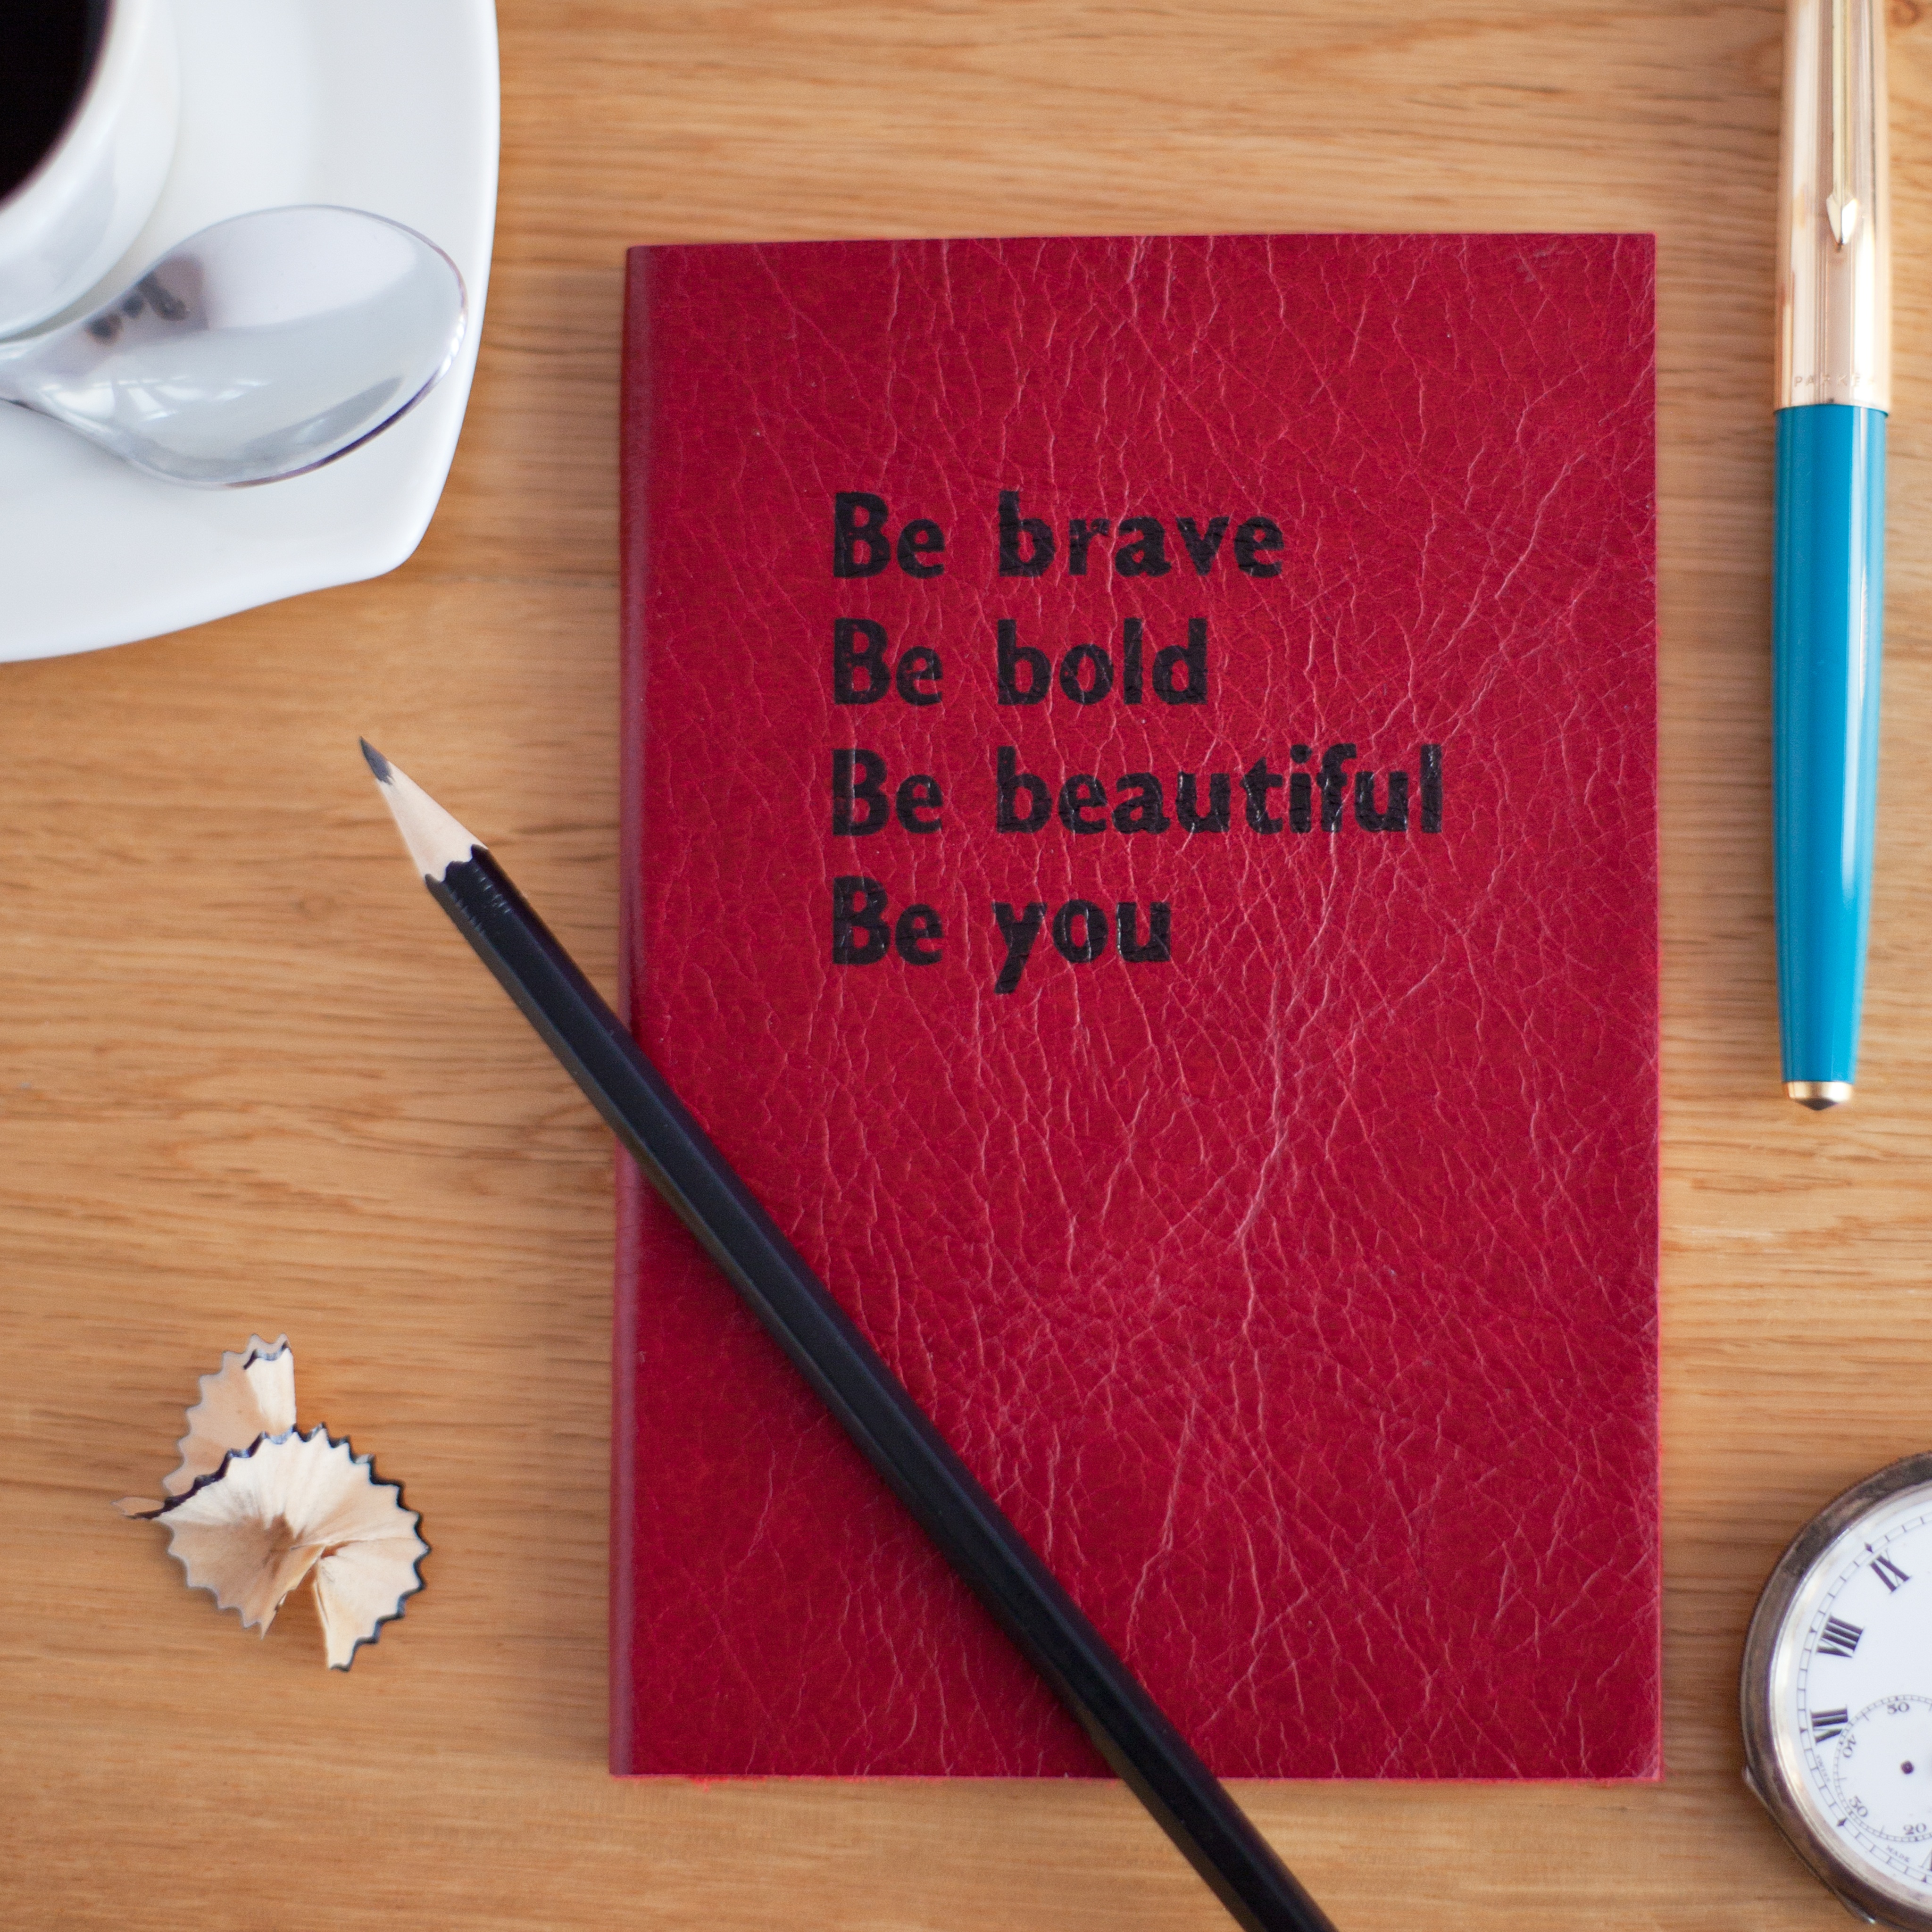
writing, wood, brand, art, design, calligraphy